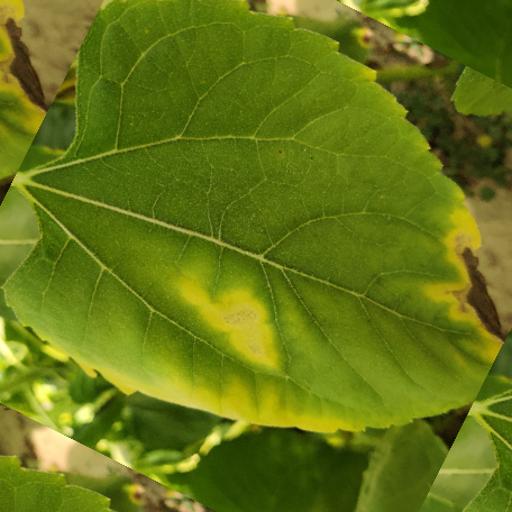
Label: Downy_mildew